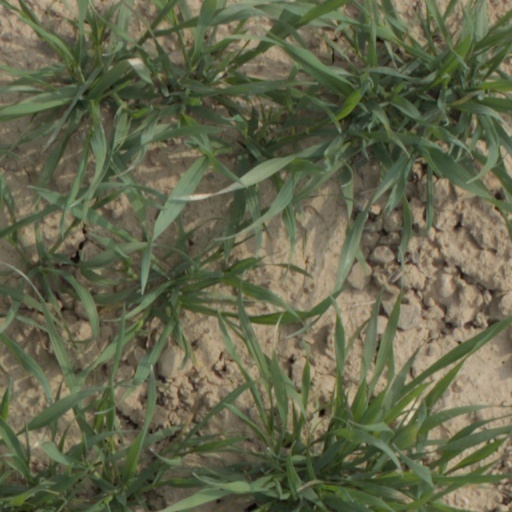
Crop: wheat